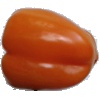
Label: Pepper Orange 1